Constituent Charter of the Belarusian People's Republic

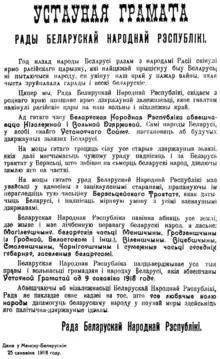
The Third Constituent Charter proclaimed an independent of Belarusian People's Republic.

The Constituent Charter of the Belarusian People's Republic are documents adopted by the Executive Committee of the Council of the All-Belarusian Congress and the Council of the BNR in February and March 1918, which proclaimed the will of the Belarusian people regarding their national and state future.